Ted Sizemore

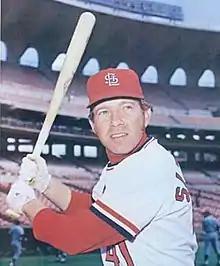

Ted Crawford Sizemore (born April 15, 1945) is an American former professional baseball player. He played in Major League Baseball as a second baseman from 1969 to 1980 for the Los Angeles Dodgers, St. Louis Cardinals, Philadelphia Phillies, Chicago Cubs, and Boston Red Sox. After winning the National League's Rookie of the Year Award in , his promising career was restricted by numerous injuries. After his playing career, Sizemore worked for Rawlings Sporting Goods.